Miss Grand Colombia

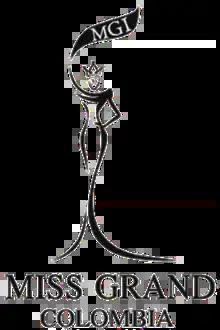

Miss Grand Colombia is an annual female beauty pageant in Colombia, founded in 2018 by Top 3 Latam chaired by Neyder Duarte. Previously, the country representatives were selected by the International Portfolio Agency headed by Elías Tobón and Mara Borrego, either by handpicking or through their national pageant, Miss Earth Colombia. Currently, the franchise belongs to the Bogota-based modeling agency, Casa De Reinas SAS which owns and runs the Miss Grand Colombia beauty contest since 2022.